John and Sarah Makin

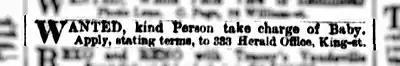
The advertisement placed by Minnie Davis in the "Sydney Morning Herald", 21 June 1892

On 10 June 1892 Miss Mignonette ('Minnie') Davis, a domestic servant living in Paddington, gave birth to a baby girl. The child was named Mignonette (after her mother); the birth was registered in Newtown with the father's details included. Minnie Davis placed an advertisement in the "Sydney Morning Herald" on 21 June for a "kind person" to adopt her child. John Makin, using the surname 'Bert', answered the advertisement. Davis and the child's father, Horace Bothamley, went to the Makins' house at 109 George Street, Redfern the following day, where Makin agreed to take the baby for ten shillings a week, and told the parents they could see the baby whenever they liked. They then left the baby, with some infant's clothing, with the family. Two days later Miss Davis returned to see the child and took some more clothing. Sarah Makin was present on that occasion. When Davis and Bothamley next visited, the family had moved to Burren Street in Macdonaldtown. Bothamley found out their new address and he and Davis went there a week later, where they saw the child and paid ten shillings. The couple began to visit every Saturday to see the baby and pay the weekly stipend to the Makins. During one of the visits Davis and Bothamley discovered the Makins' real surname when they saw a printed card reading "Mrs. Makin, ladies' nurse and qualified midwife" (after which Sarah Makin admitted to deceiving them). On 23 July they were informed the infant had a cold. On the following Saturday the child "was very ill" and Makin told them he would take her to the doctor on Monday. A few days later Makin sent Bothamley a telegram to say the child had died.